History of Flagstaff, Arizona

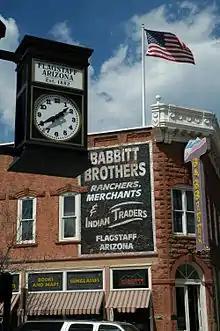
Commercial building with clock in foreground

During the 1880s, Flagstaff began to grow, with the early economy based on timber, sheep, and cattle. By 1886, Flagstaff was the largest city on the railroad line between Albuquerque and the west coast of the United States. In this year, it had a population of 600 and "more saloons than all other businesses combined". In 1888, McMillan purchased an unfinished building that sits at the present-day intersection of Leroux Street and Route 66/Santa Fe Avenue, turning it into a bank and hotel known as the Bank Hotel. Coconino County was created in 1891, and Flagstaff was chosen as its county seat over nearby Williams; McMillan became chairman of the Board of Supervisors for the new county.